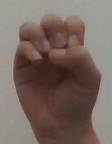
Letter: ha